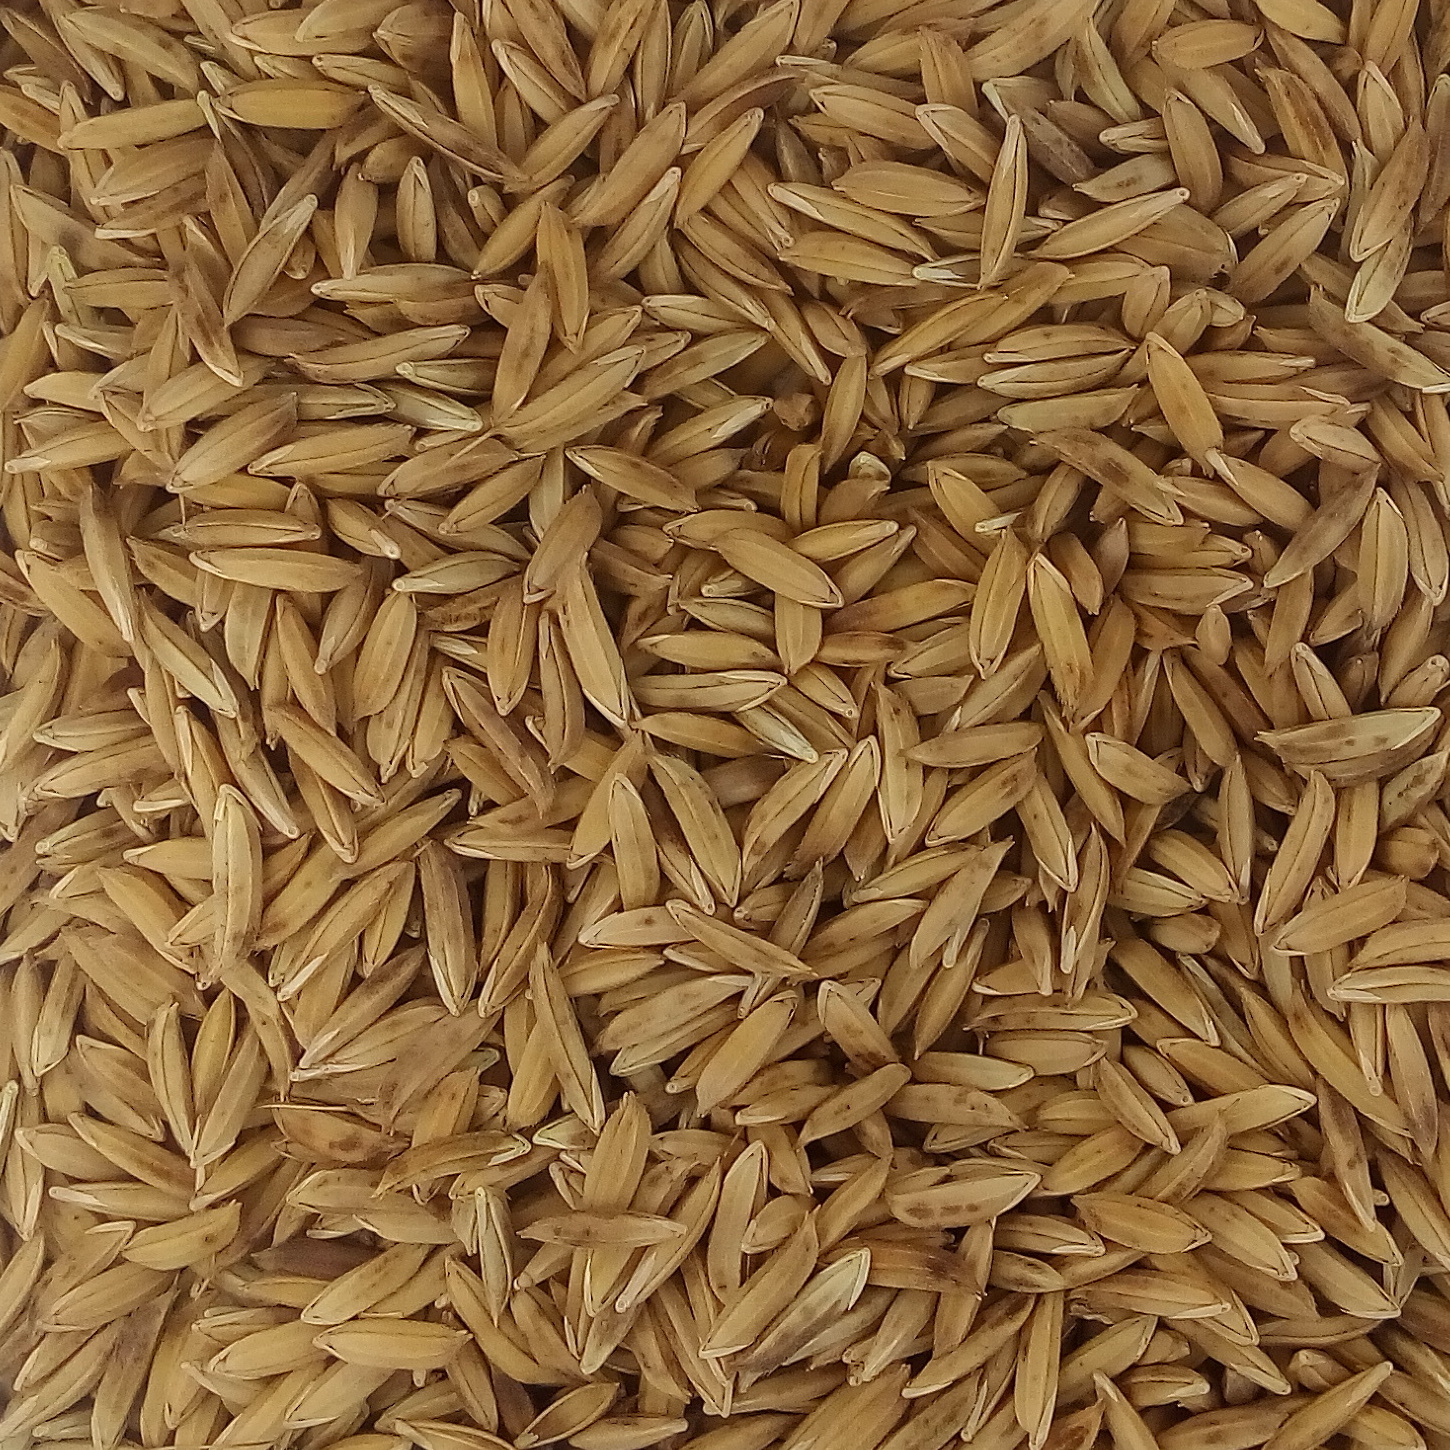
Rice seed variety: BAS_370